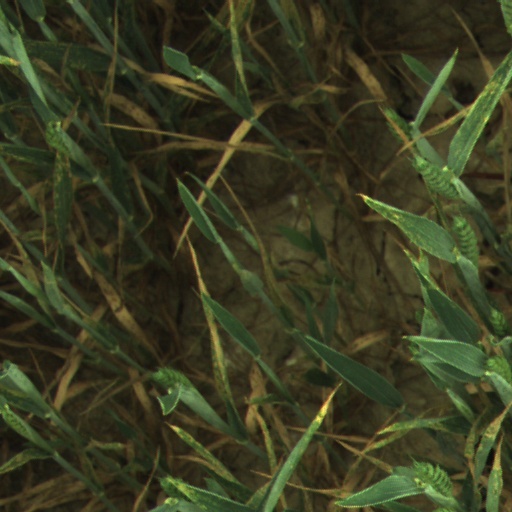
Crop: wheat